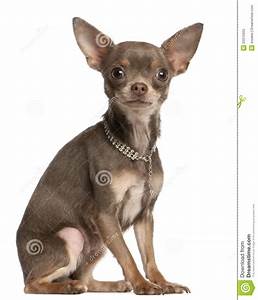
Label: cane